Frode Sørensen (politician)

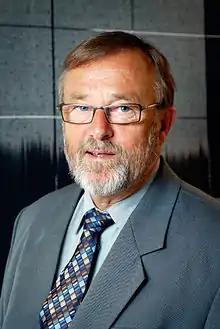

Frode Sørensen (born 21 January 1946 at Toftlund) was a member of the Danish parliament representing the Social Democrats. He was Tax Minister from 21 December 2000 to 27 November 2001. He was a Member of Parliament (Folketinget) from 11 March 1998 - 13 November 2007.